Hans van der Pluijm

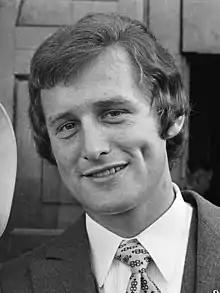
Van der Pluijm in 1971

Hans van der Pluijm (born 3 January 1949) is a Dutch football coach and former player who coaches Singida BS. in Tanzania.